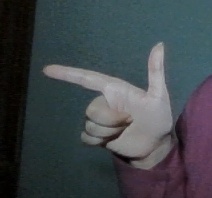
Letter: yaa